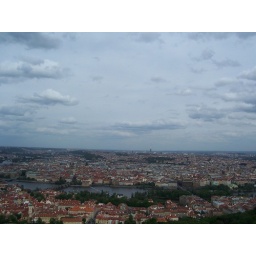
A view from the top of Petrin's tower of Prague. Charles Bridge is the left-most bridge in the picture.